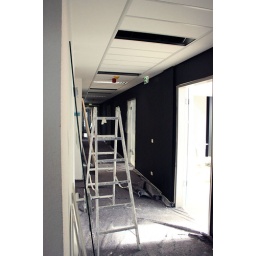
Black walls in the corridor